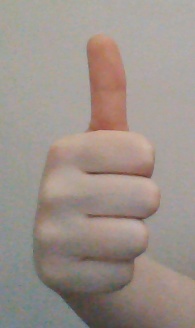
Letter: aleff